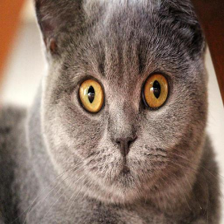
Label: animals